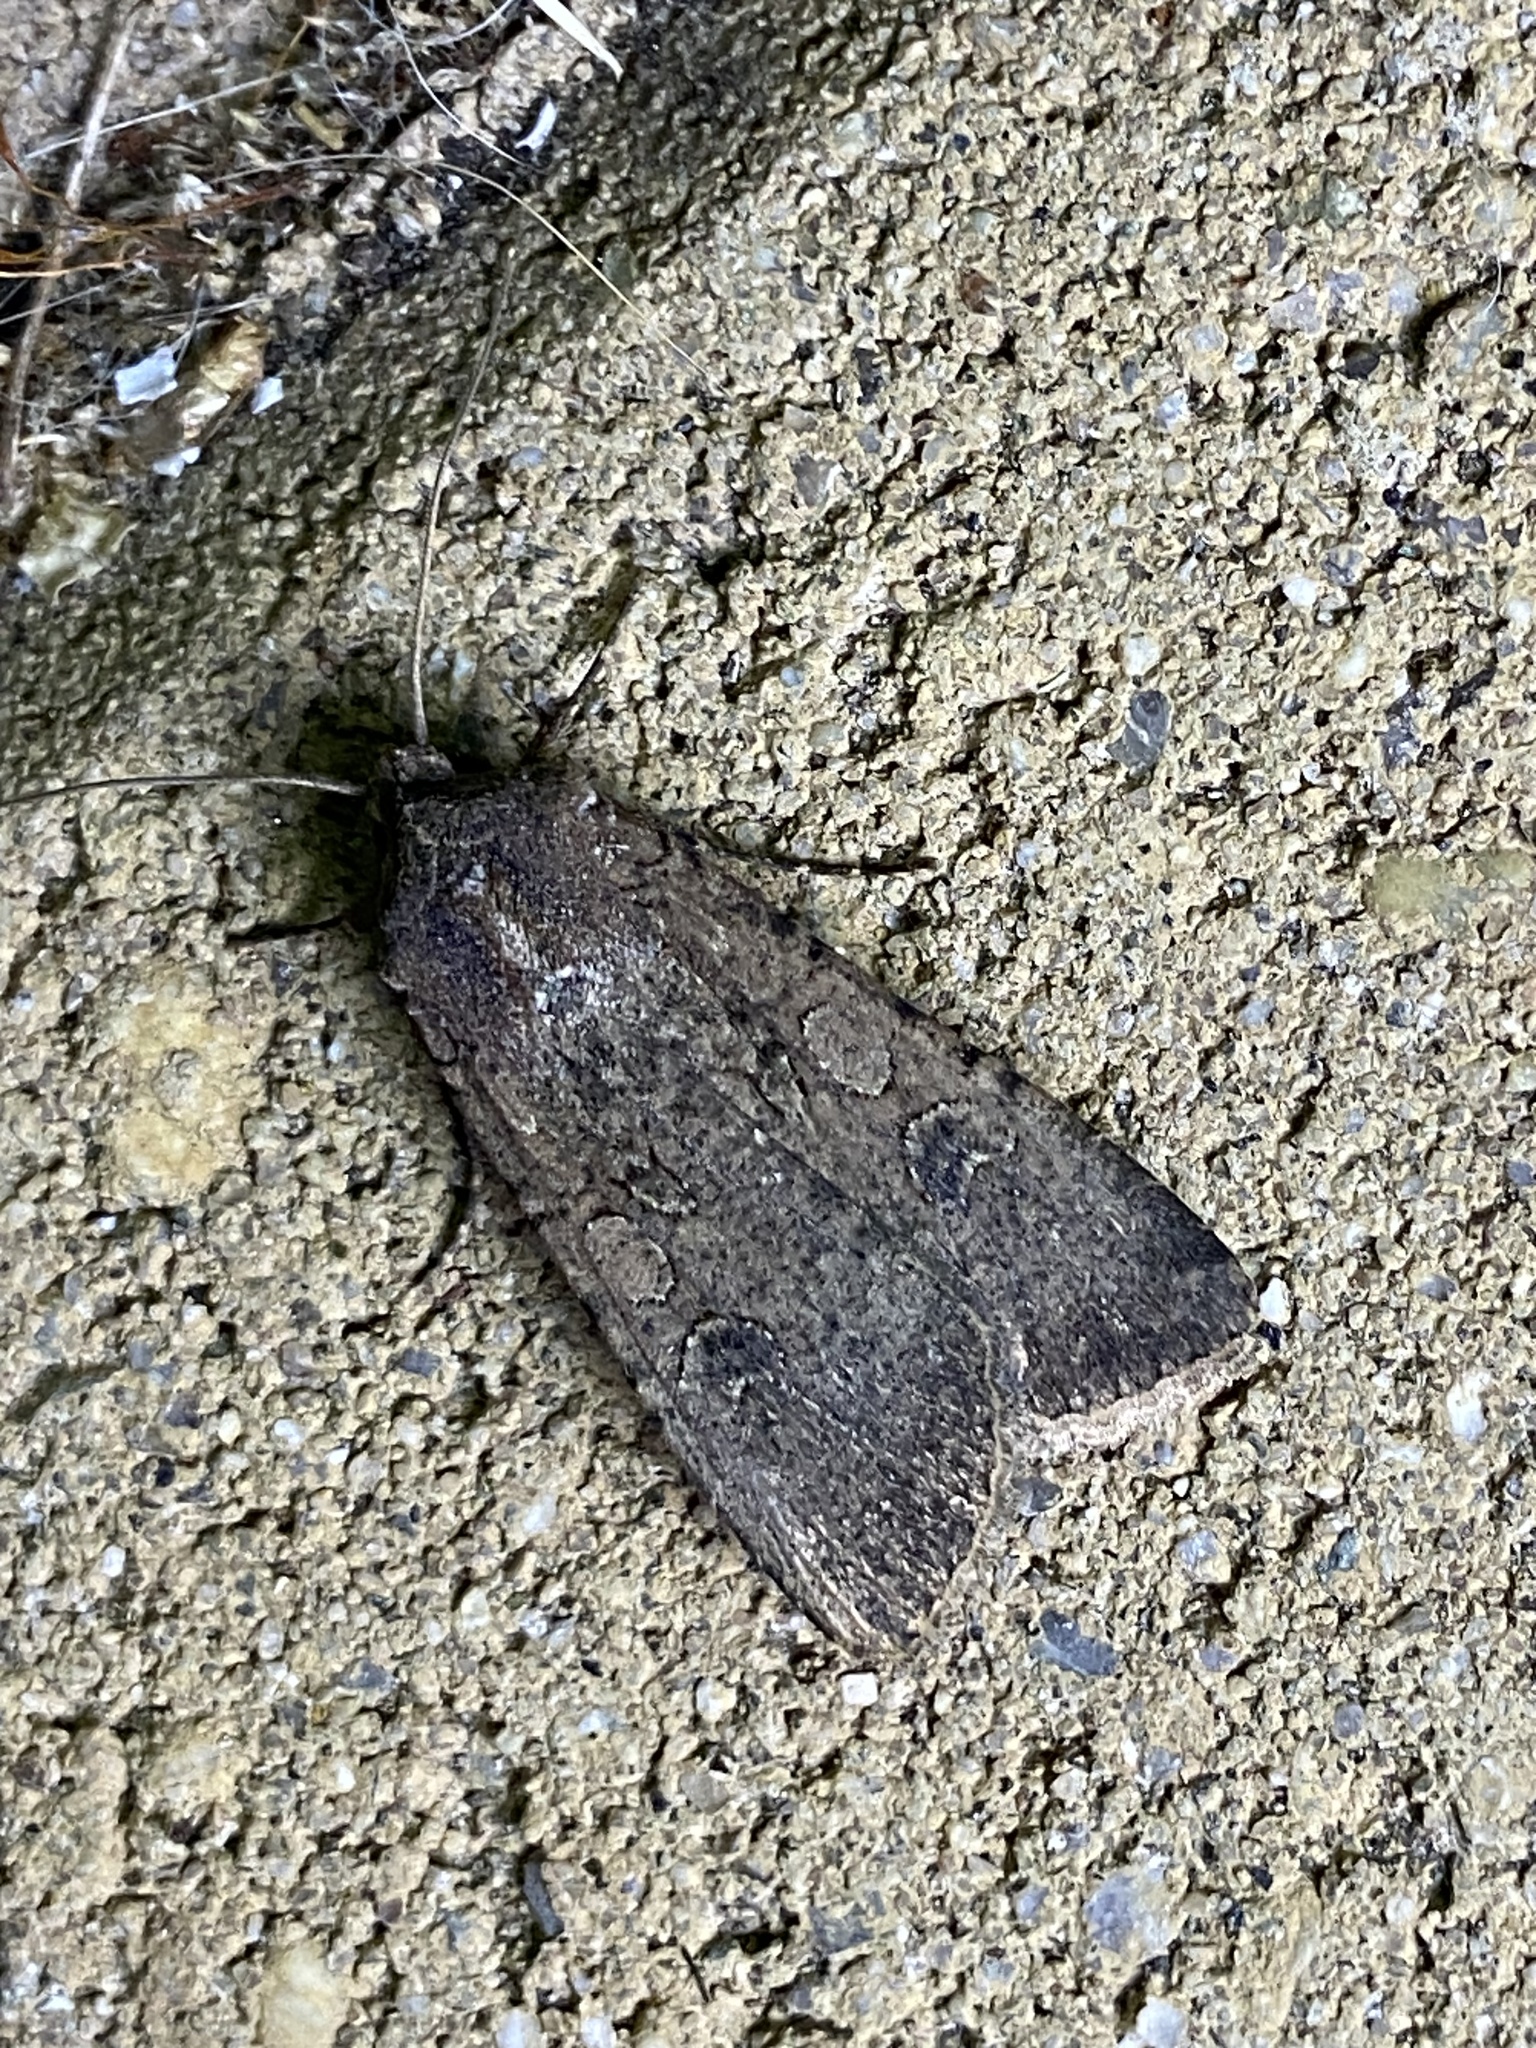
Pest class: cutworms